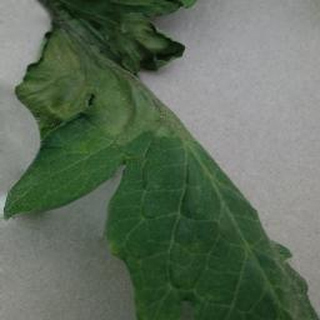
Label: tomato_late_blight